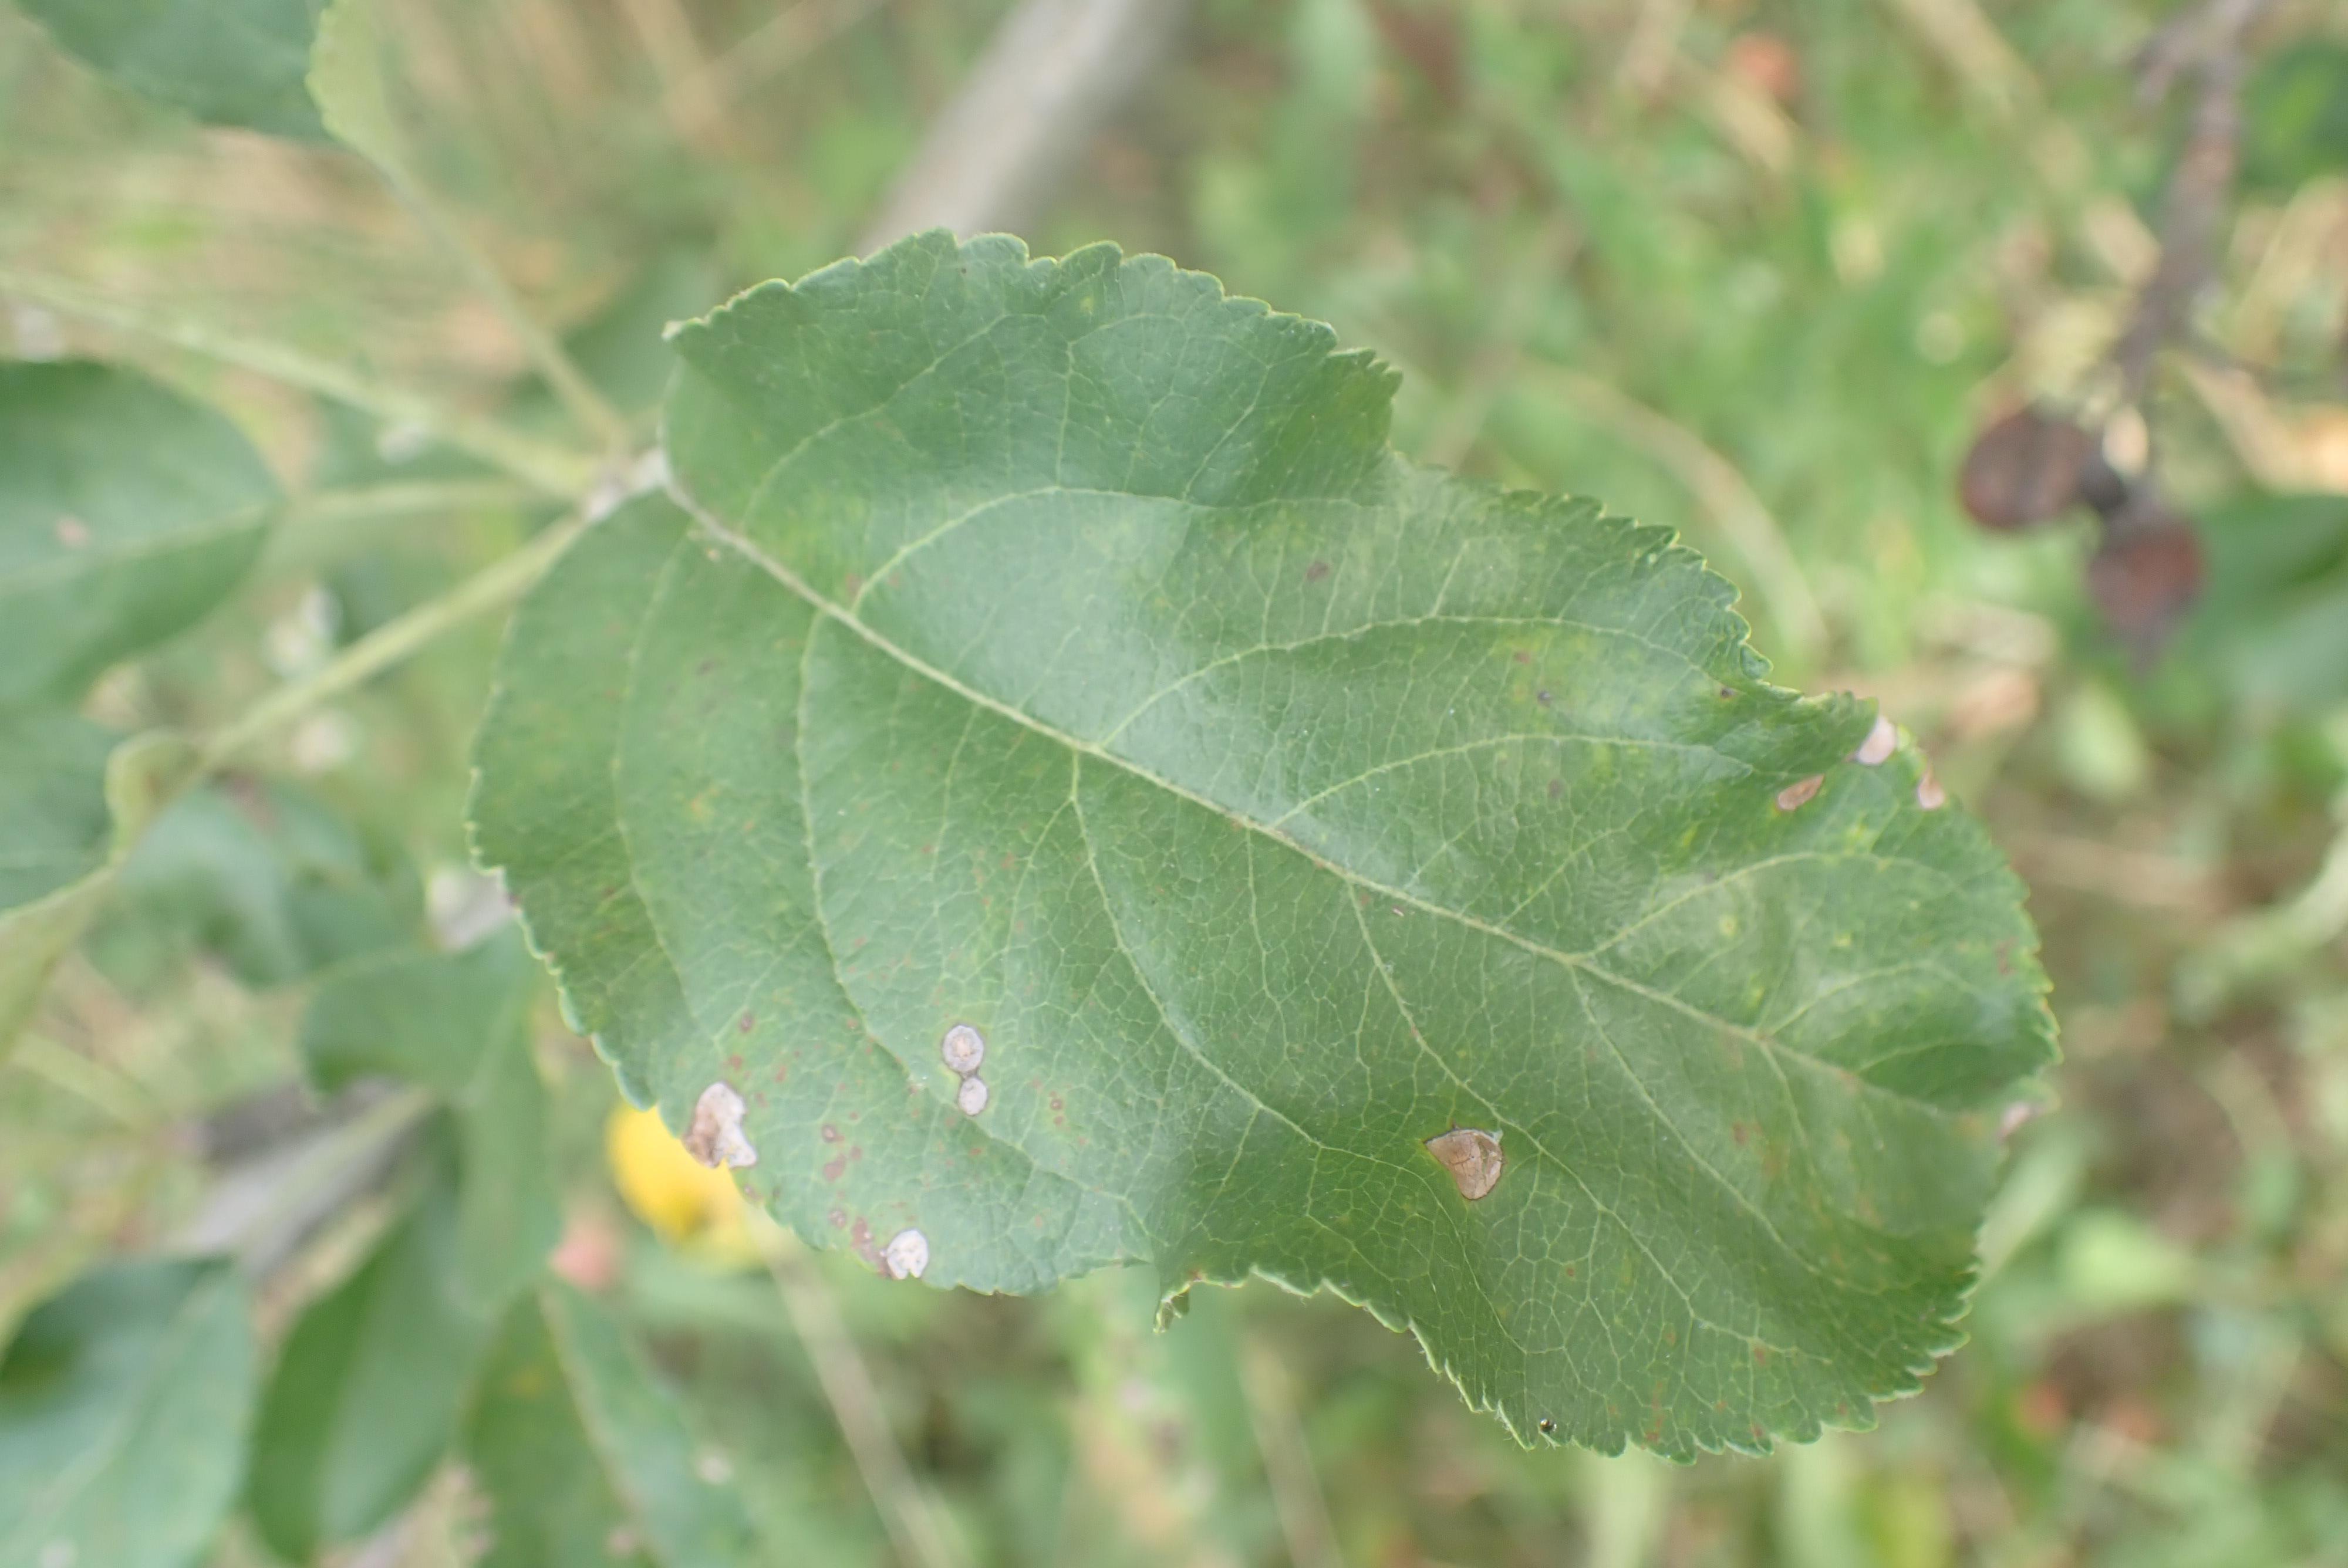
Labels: frog_eye_leaf_spot, complex